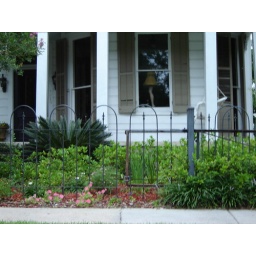
saw this lamp in a window on Napolean in NO...